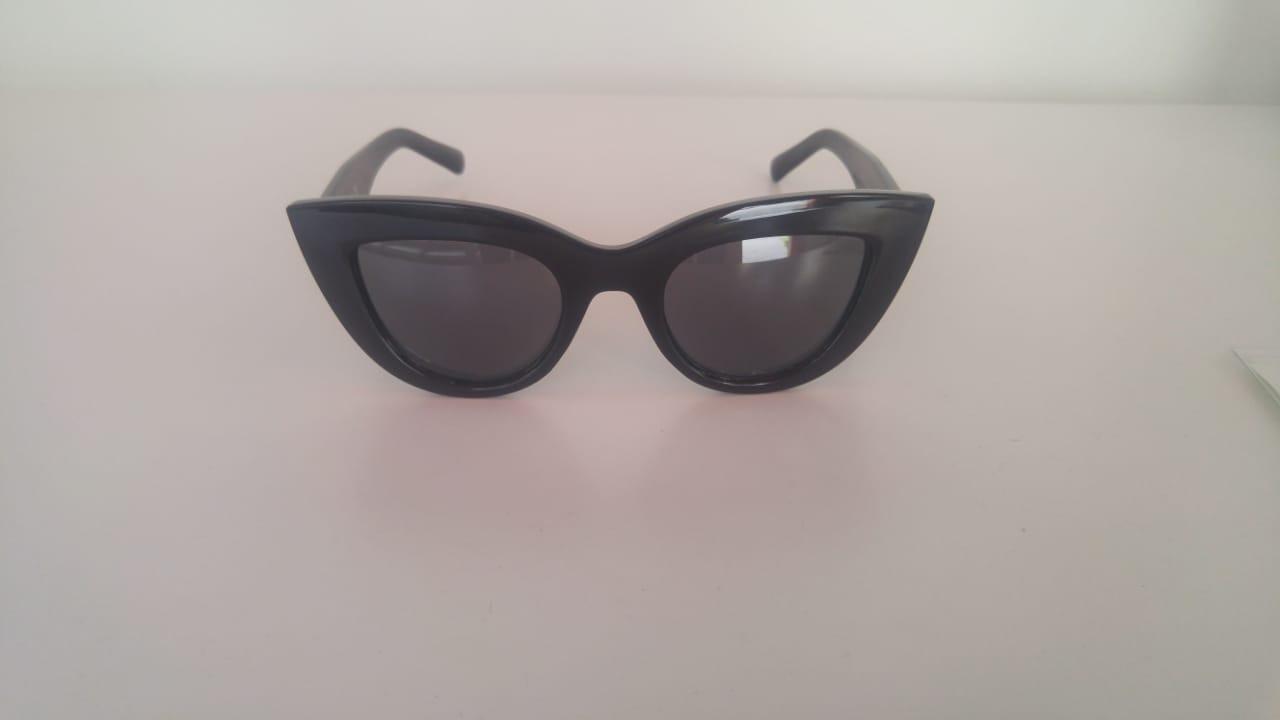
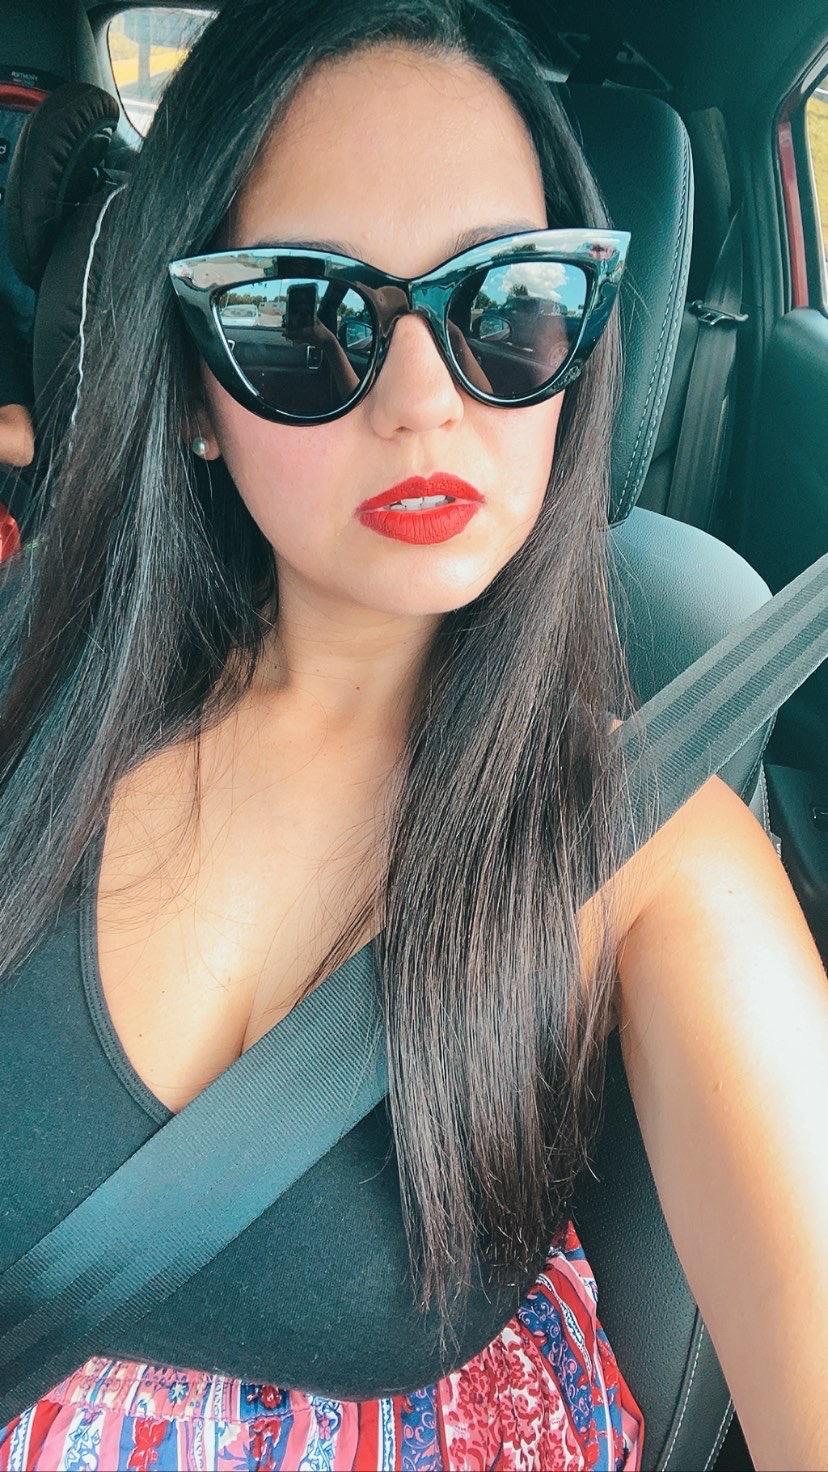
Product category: accessories_sunglasses
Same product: yes